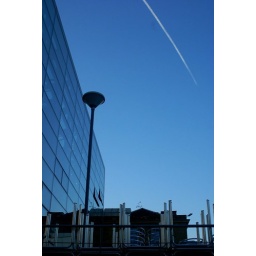
University building against the clear blue sky.